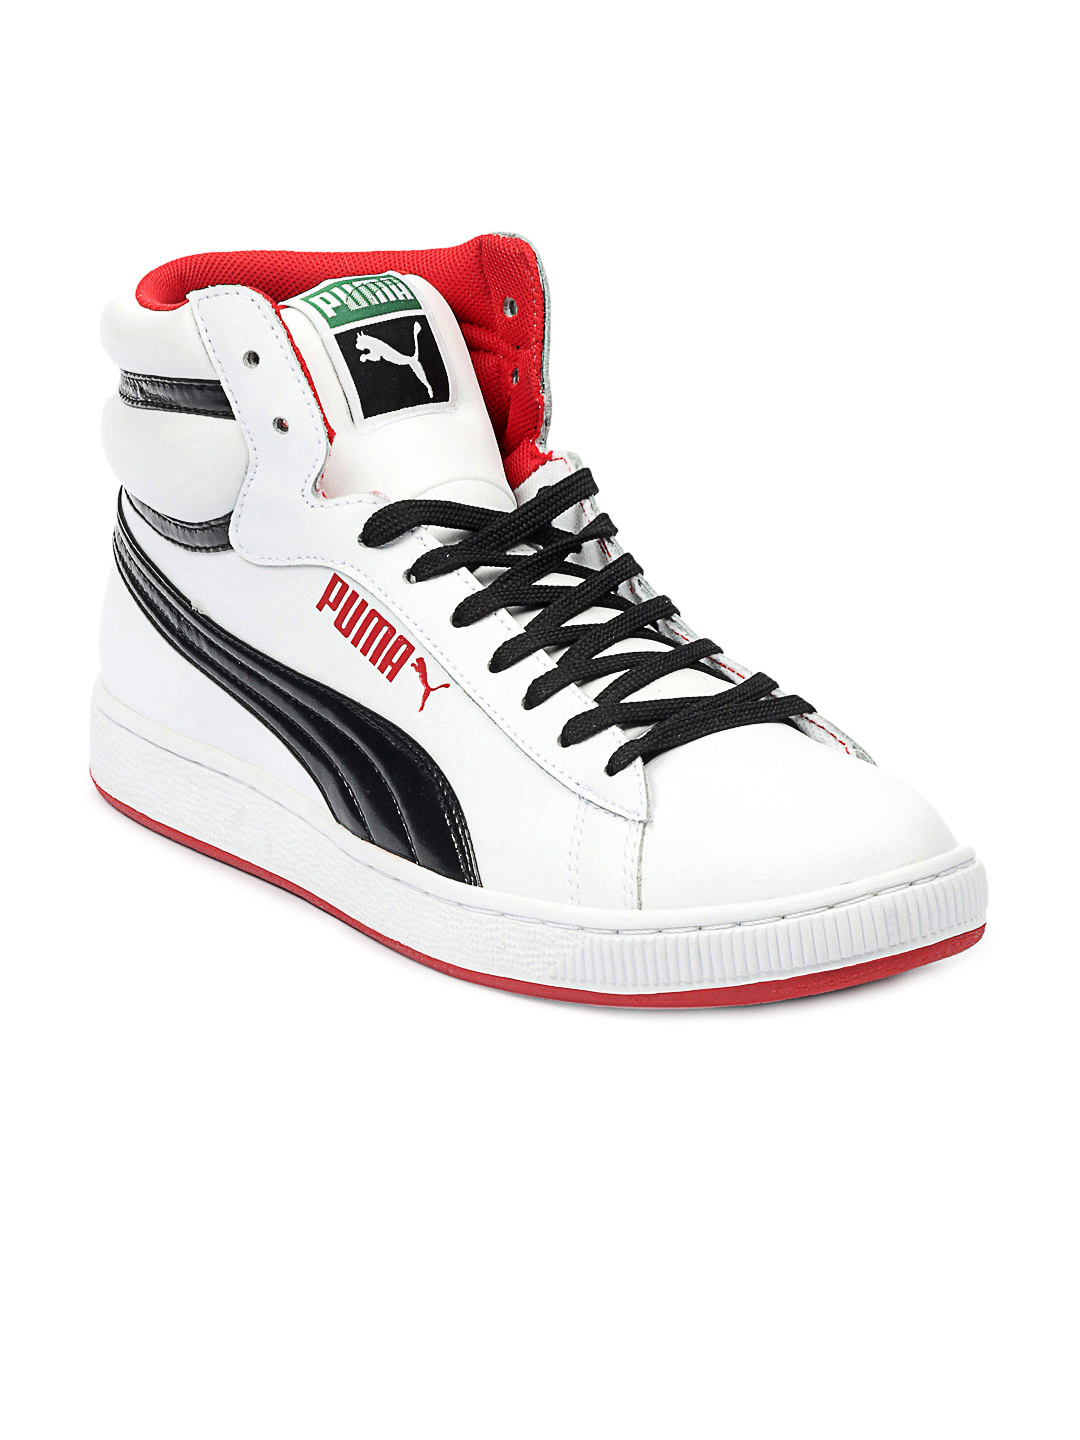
Puma Men White RS Hi Leather Shoes
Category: Footwear / Shoes / Casual Shoes
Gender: Men
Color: White
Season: Summer 2012
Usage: Casual